Goosebumps

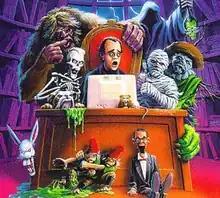
An illustration of R. L. Stine with some of the franchise's monsters. This illustration was from the cover of Stine's autobiography, "It Came from Ohio!: My Life as a Writer".

The "Goosebumps" series falls under many genres but mainly horror and thriller, although Stine characterizes the series as 'scary books that are also funny'. Each book features different child characters and settings. The primary protagonists are middle class and can be either male or female. In "Goosebumps" stories, the central characters are often placed in remote or isolated locations, diverging from common societal conventions. This can range anywhere from comfortable suburban areas to boarding schools, foreign villages or campsites. Books typically feature characters who either recently moved to a new neighborhood or are sent to stay with relatives.